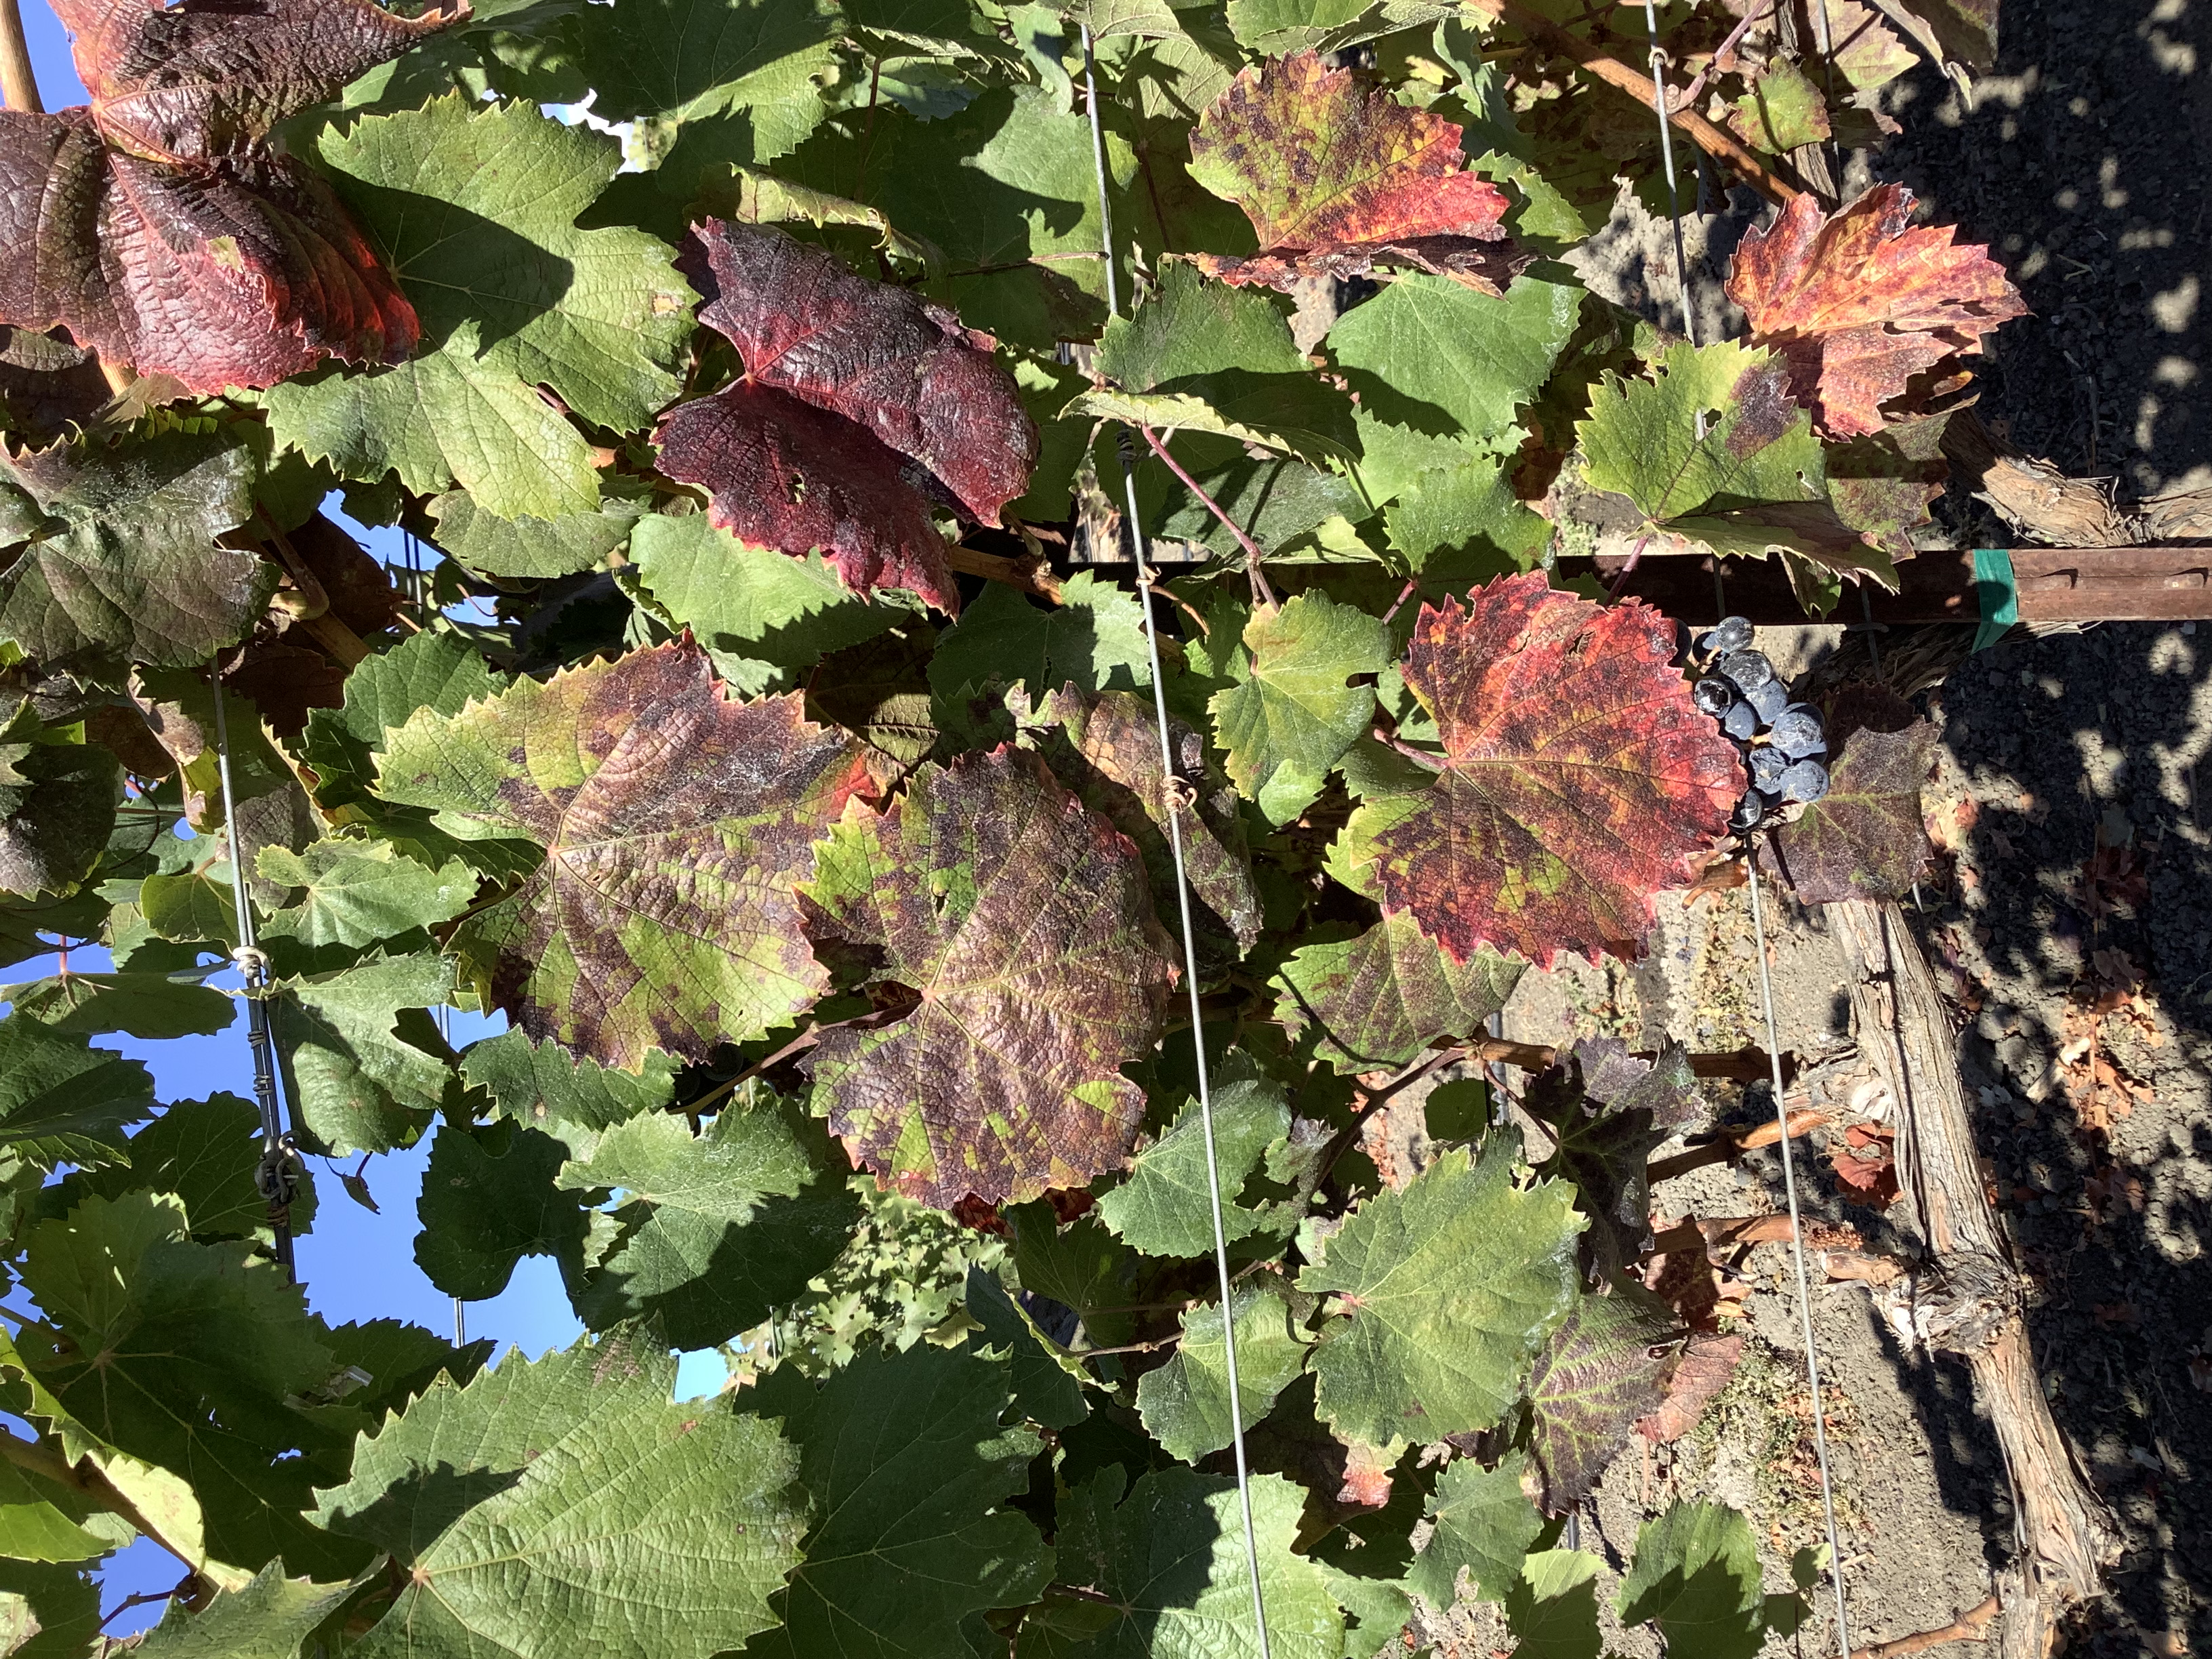
Label: Red Blotch